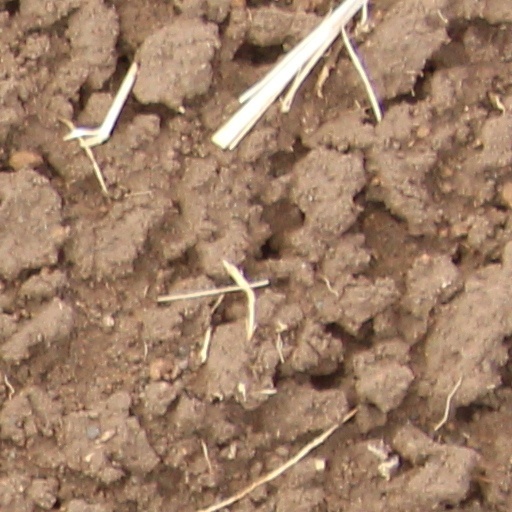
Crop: wheat